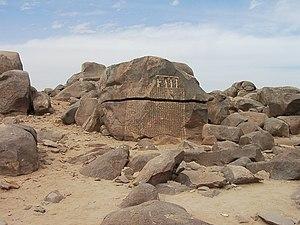
Une stèle, parfois nommée cippe ou borne, est un monument monolithe vertical, souvent dit pierre dressée, généralement plat et porteur d'inscriptions, symboles, gravures ou sculptures, voire de peintures, de nature commémorative, funéraire, religieuse ou géographique. Ce terme générique, peu précis, correspond aussi à d'autres artéfacts archéologiques comme des piliers ou des tablettes de pierres érigées dont on peut imaginer qu'ils ont eu leurs équivalents dans des matériaux divers ayant disparu.